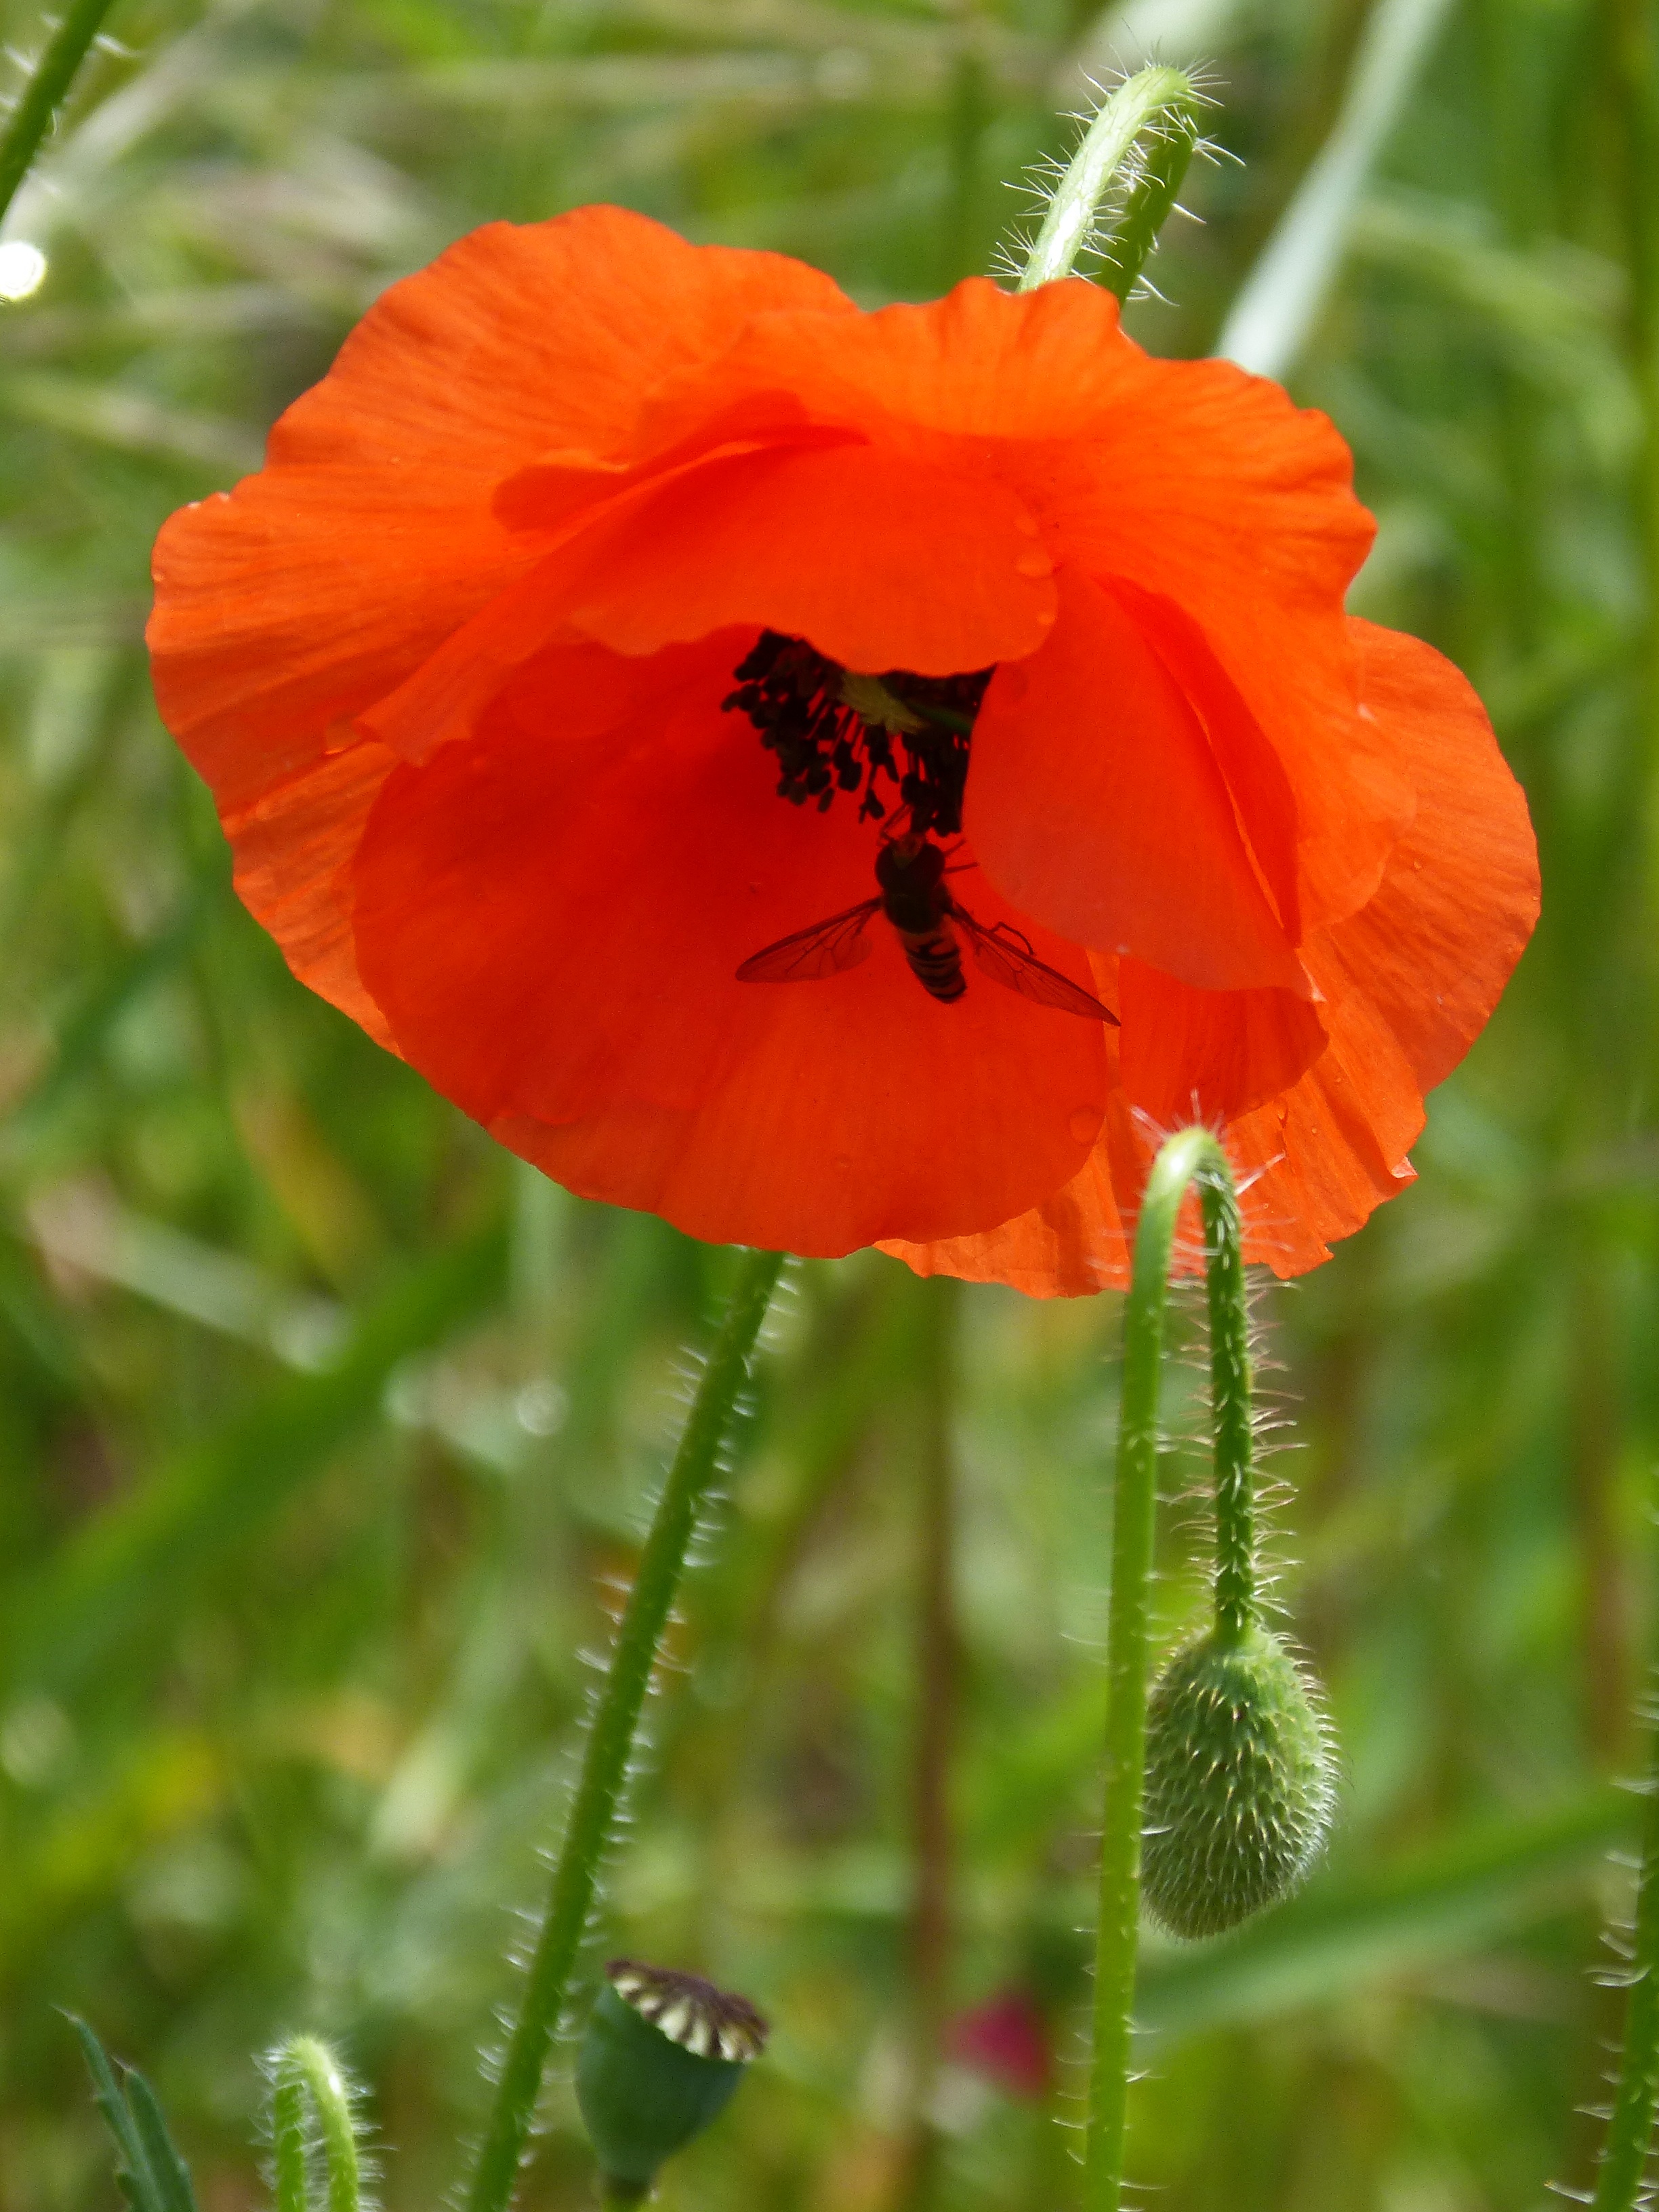
plant, meadow, flower, petal, botany, flora, wildflower, hoverfly, syrphidae, poppy, coquelicot, diptera, macro photography, flowering plant, xanthogramma, annual plant, plant stem, land plant, poppy family